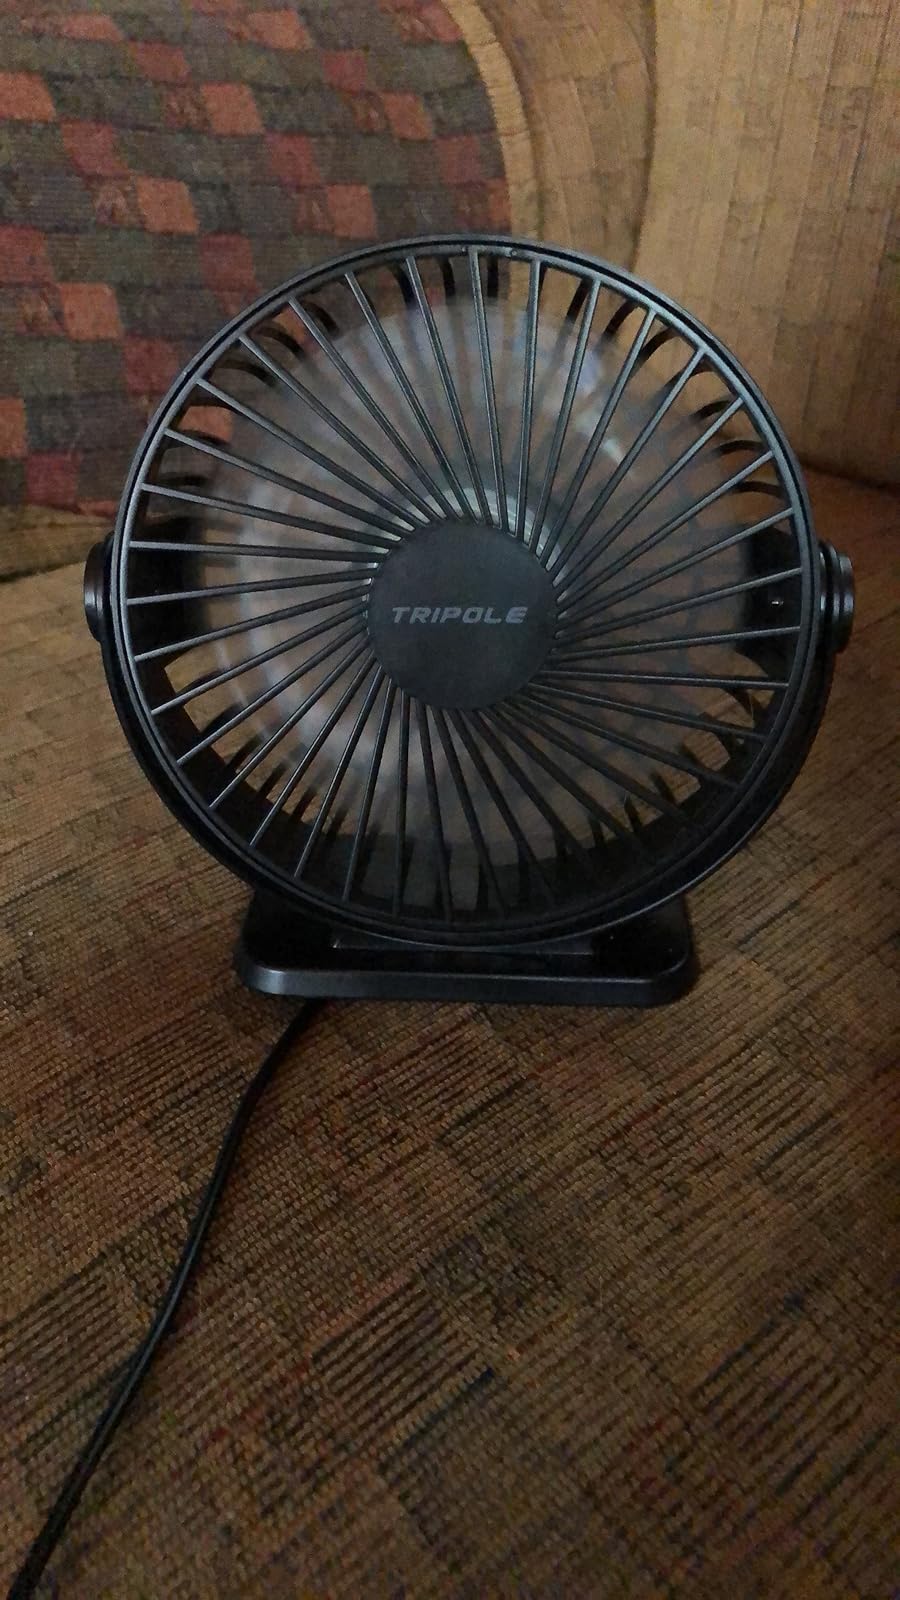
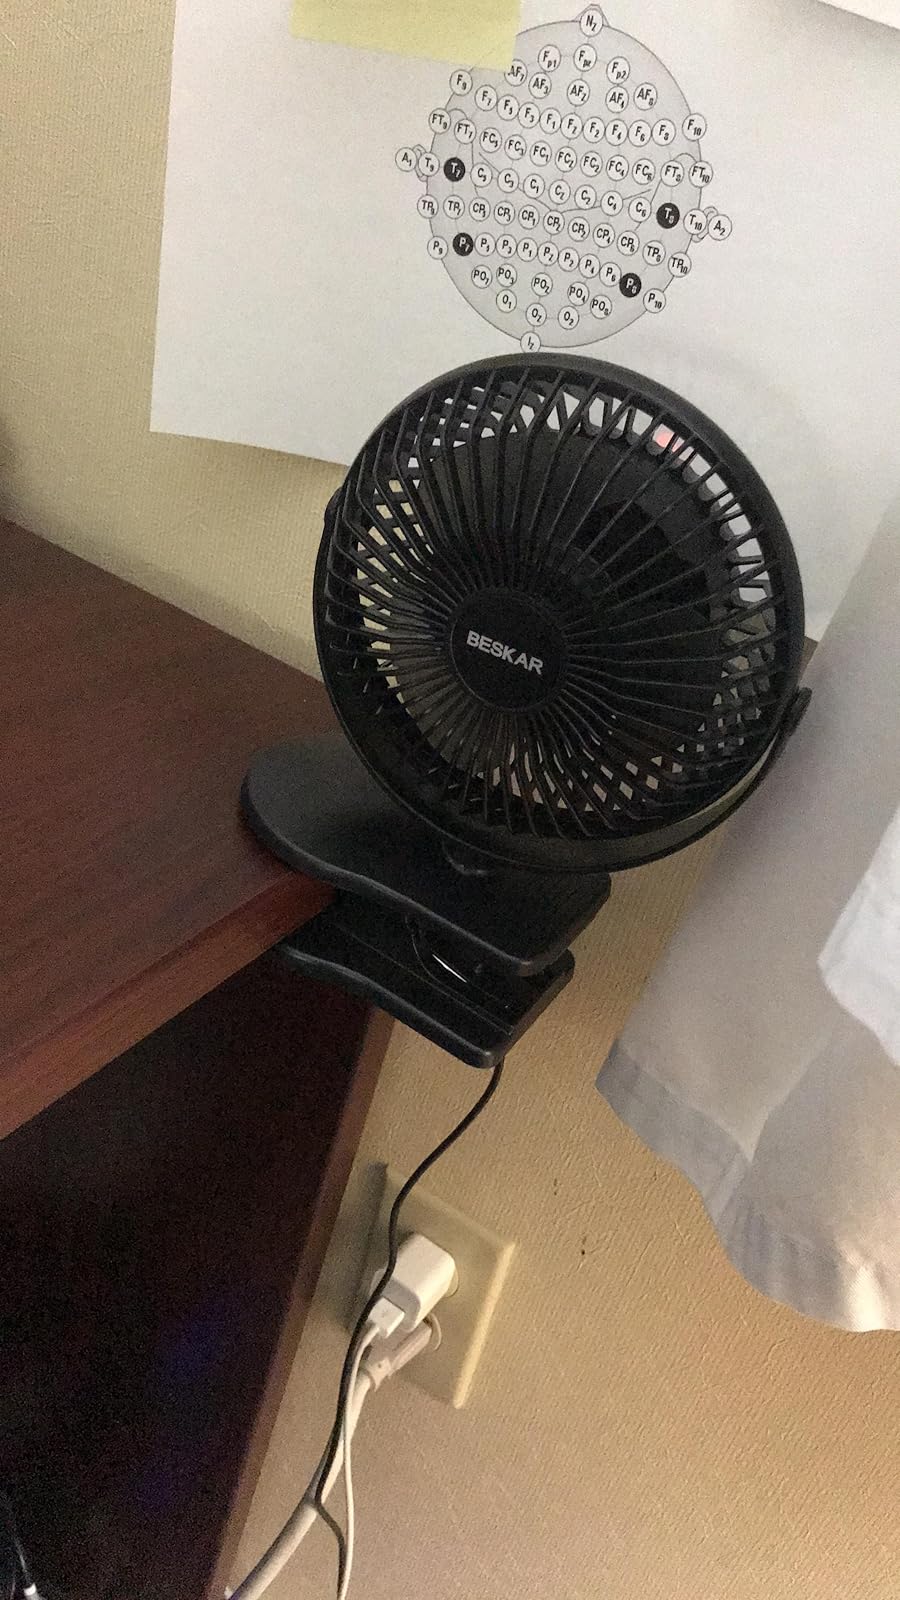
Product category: fan
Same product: no